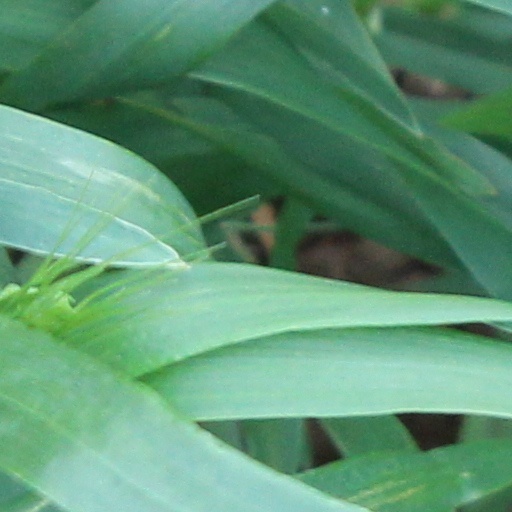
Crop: wheat